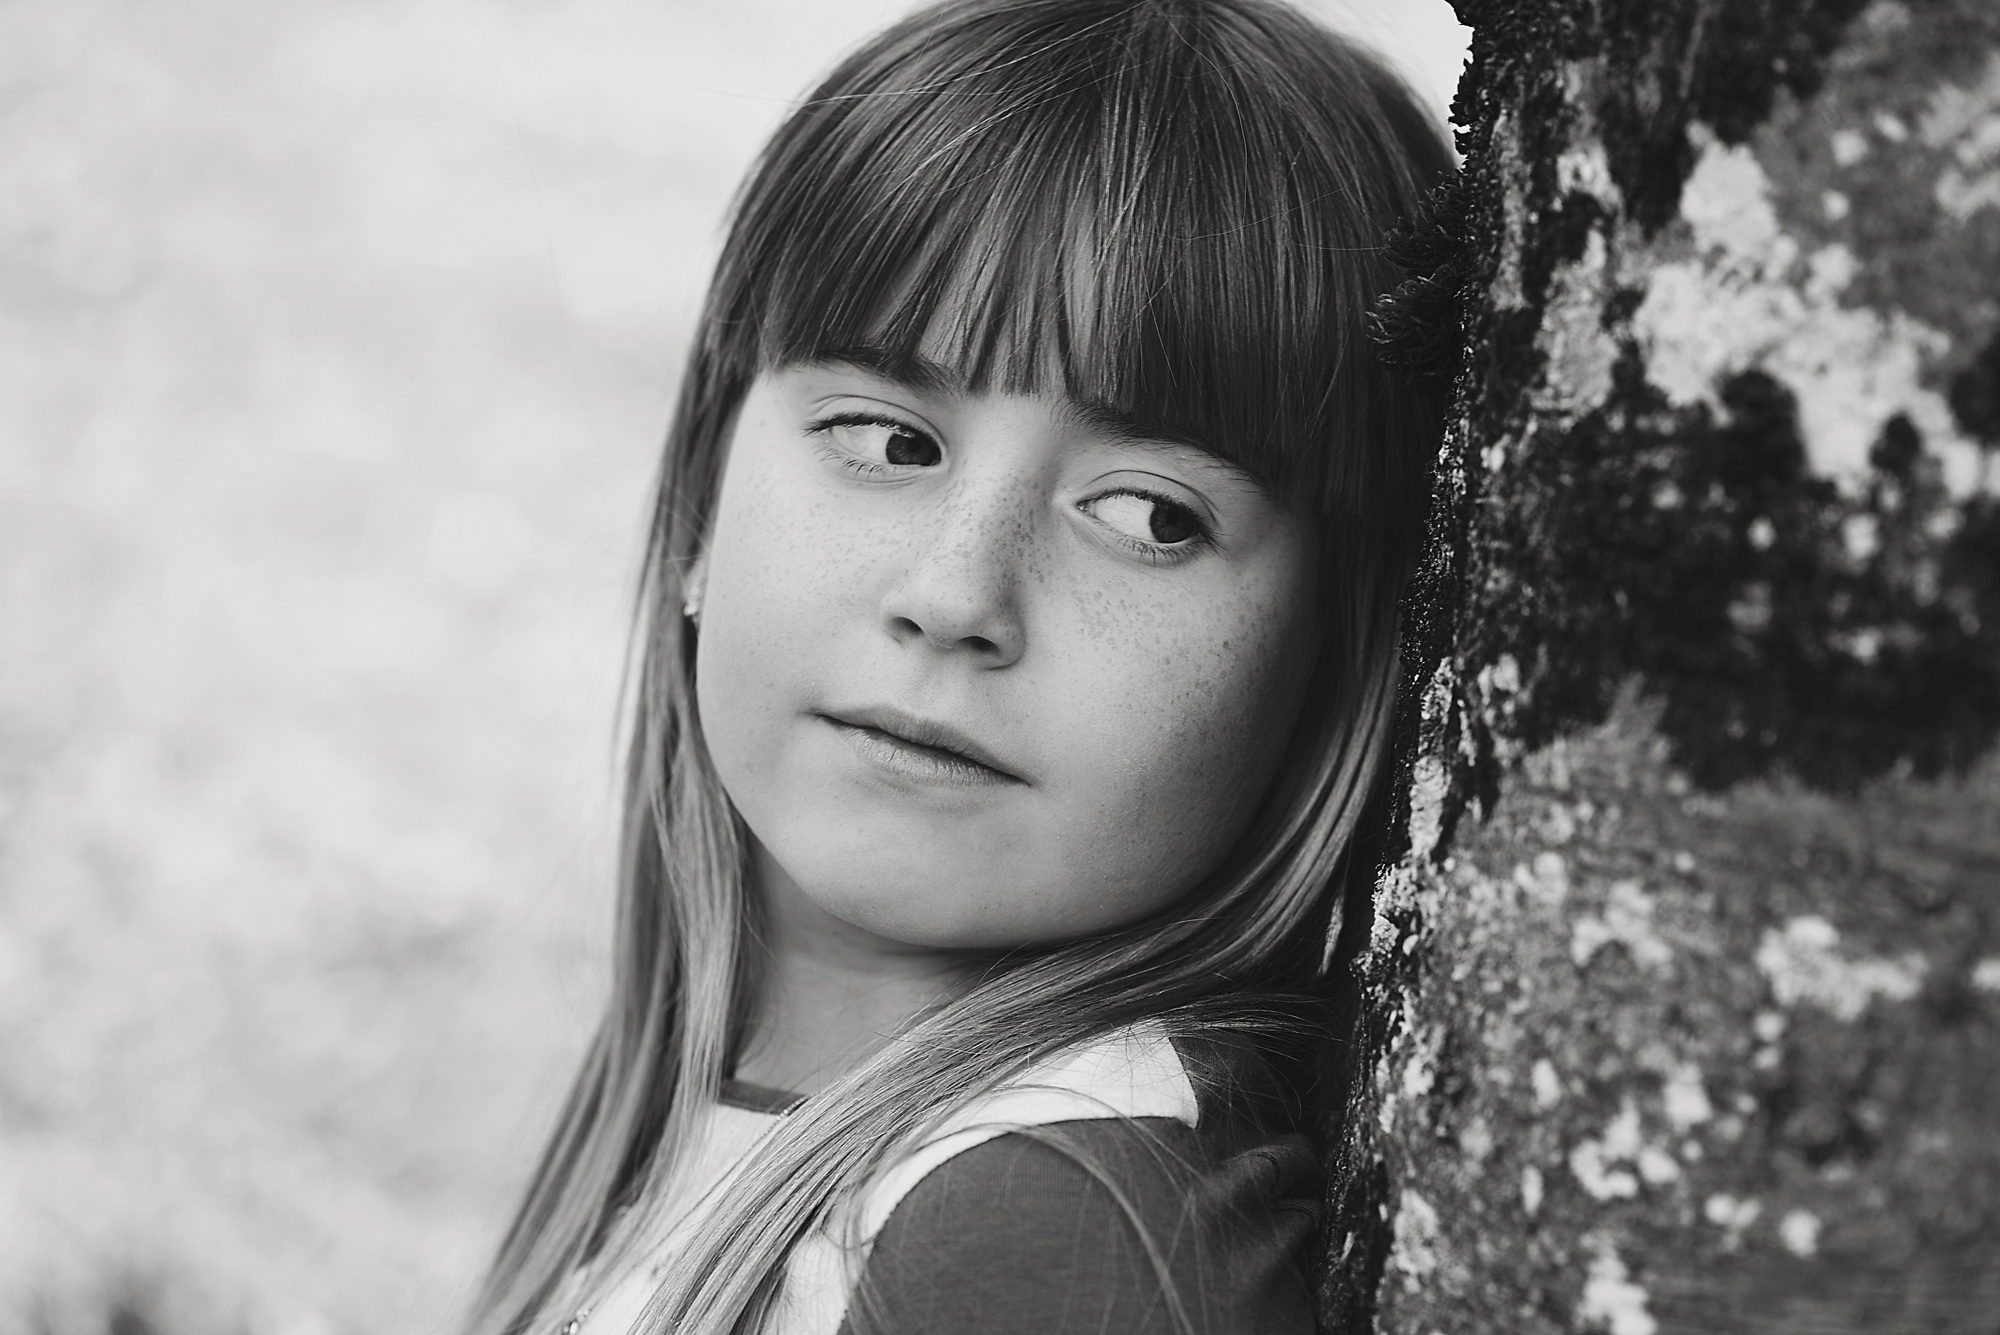
person, black and white, girl, woman, white, photography, view, portrait, model, child, human, black, monochrome, smile, face, eye, head, hide, photograph, skin, beauty, emotion, photo shoot, black and white recording, monochrome photography, tense, portrait photography